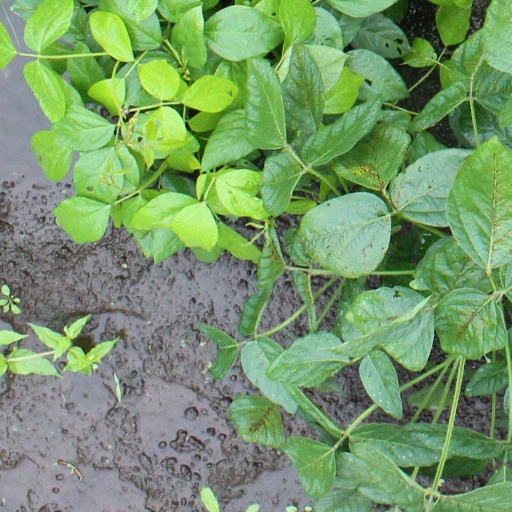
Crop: soybean